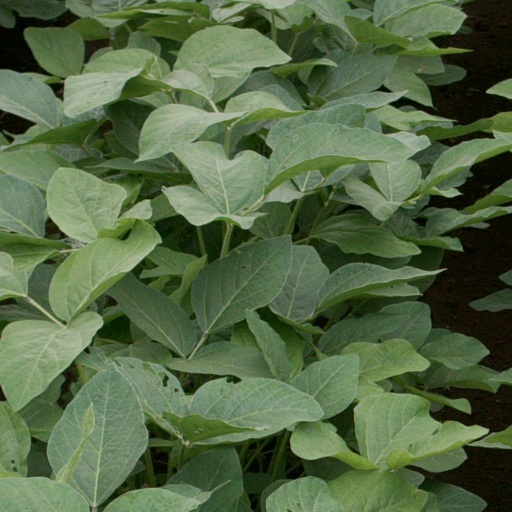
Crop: soybean